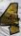
Number: 4